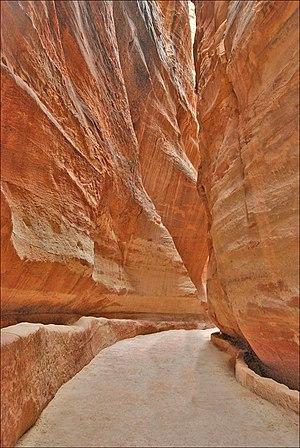
La gestion de l'eau à Pétra a forgé la puissance et le niveau de vie des résidents de la capitale de l'ancien royaume nabatéen. Cité parmi les plus puissantes de l'Antiquité, Pétra ne tient pas sa célébrité et sa prospérité, uniquement par ses magnifiques bâtiments creusés et sculptés dans la roche des montagnes environnantes. C’est surtout par son extraordinaire système hydraulique construit au cours des siècles, que Pétra a pu se développer au milieu d'un désert inhospitalier, et devenir une étape stratégique pour les caravanes chamelières, venant de l’Arabie ou de la lointaine Asie et ...apportant les soies, les épices et les parfums, vers les cours d’Europe.